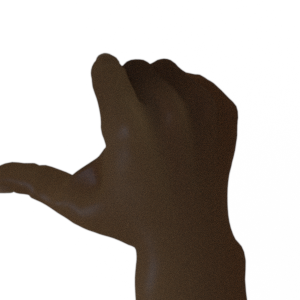
Label: rock